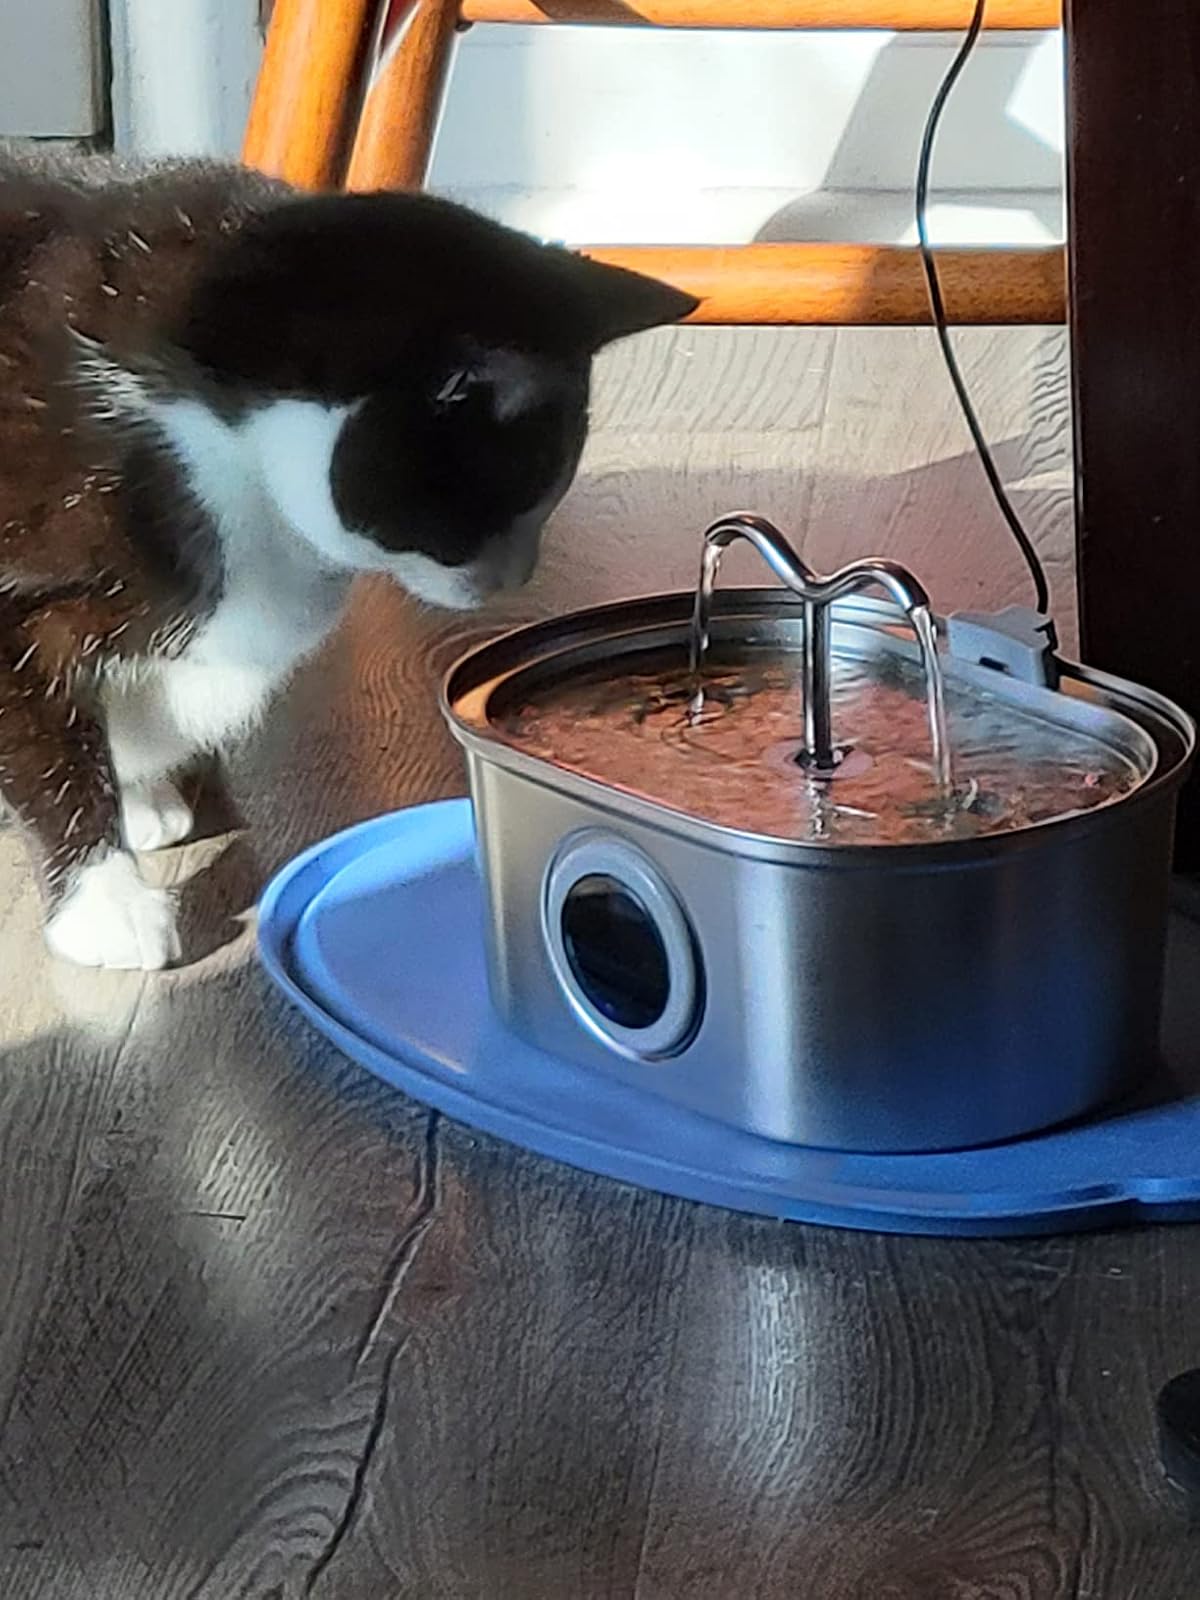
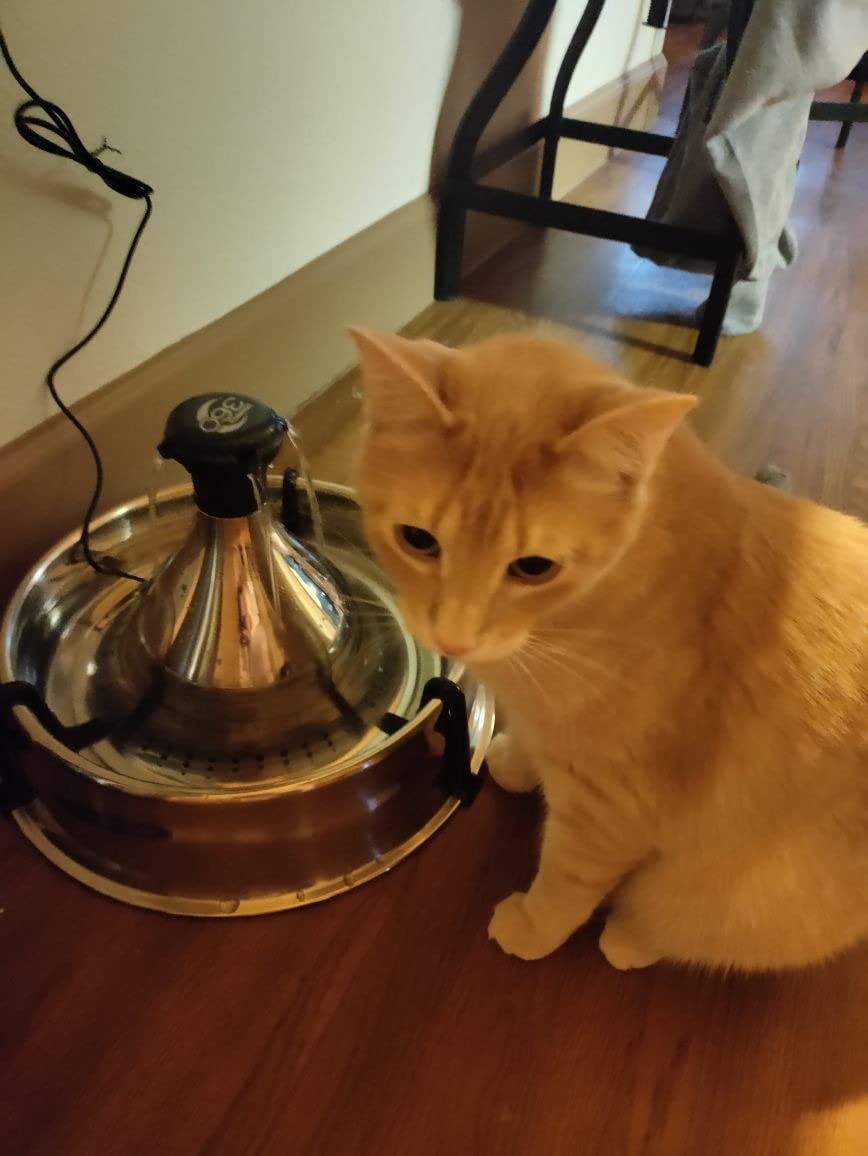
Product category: items_bowl
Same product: no